Rupicola

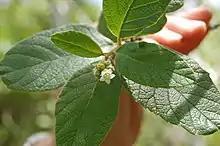

Rupicola was a small genus of flowering plants in the family Ericaceae. The species placed in the genus are endemic to New South Wales in Australia.